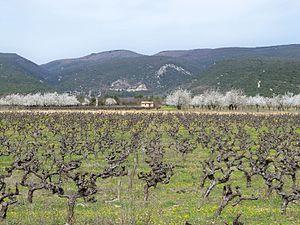
Vignes et ceriseraies des Monts du Vaucluse, France
Les monts de Vaucluse sont un massif montagneux français des Préalpes du Sud, dans les départements de Vaucluse et des Alpes-de-Haute-Provence, en Provence.